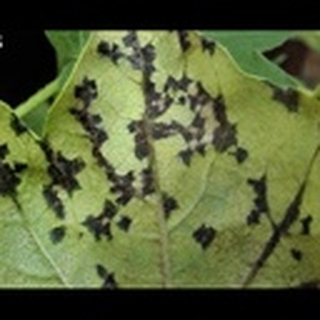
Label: cotton_bacterial_blight